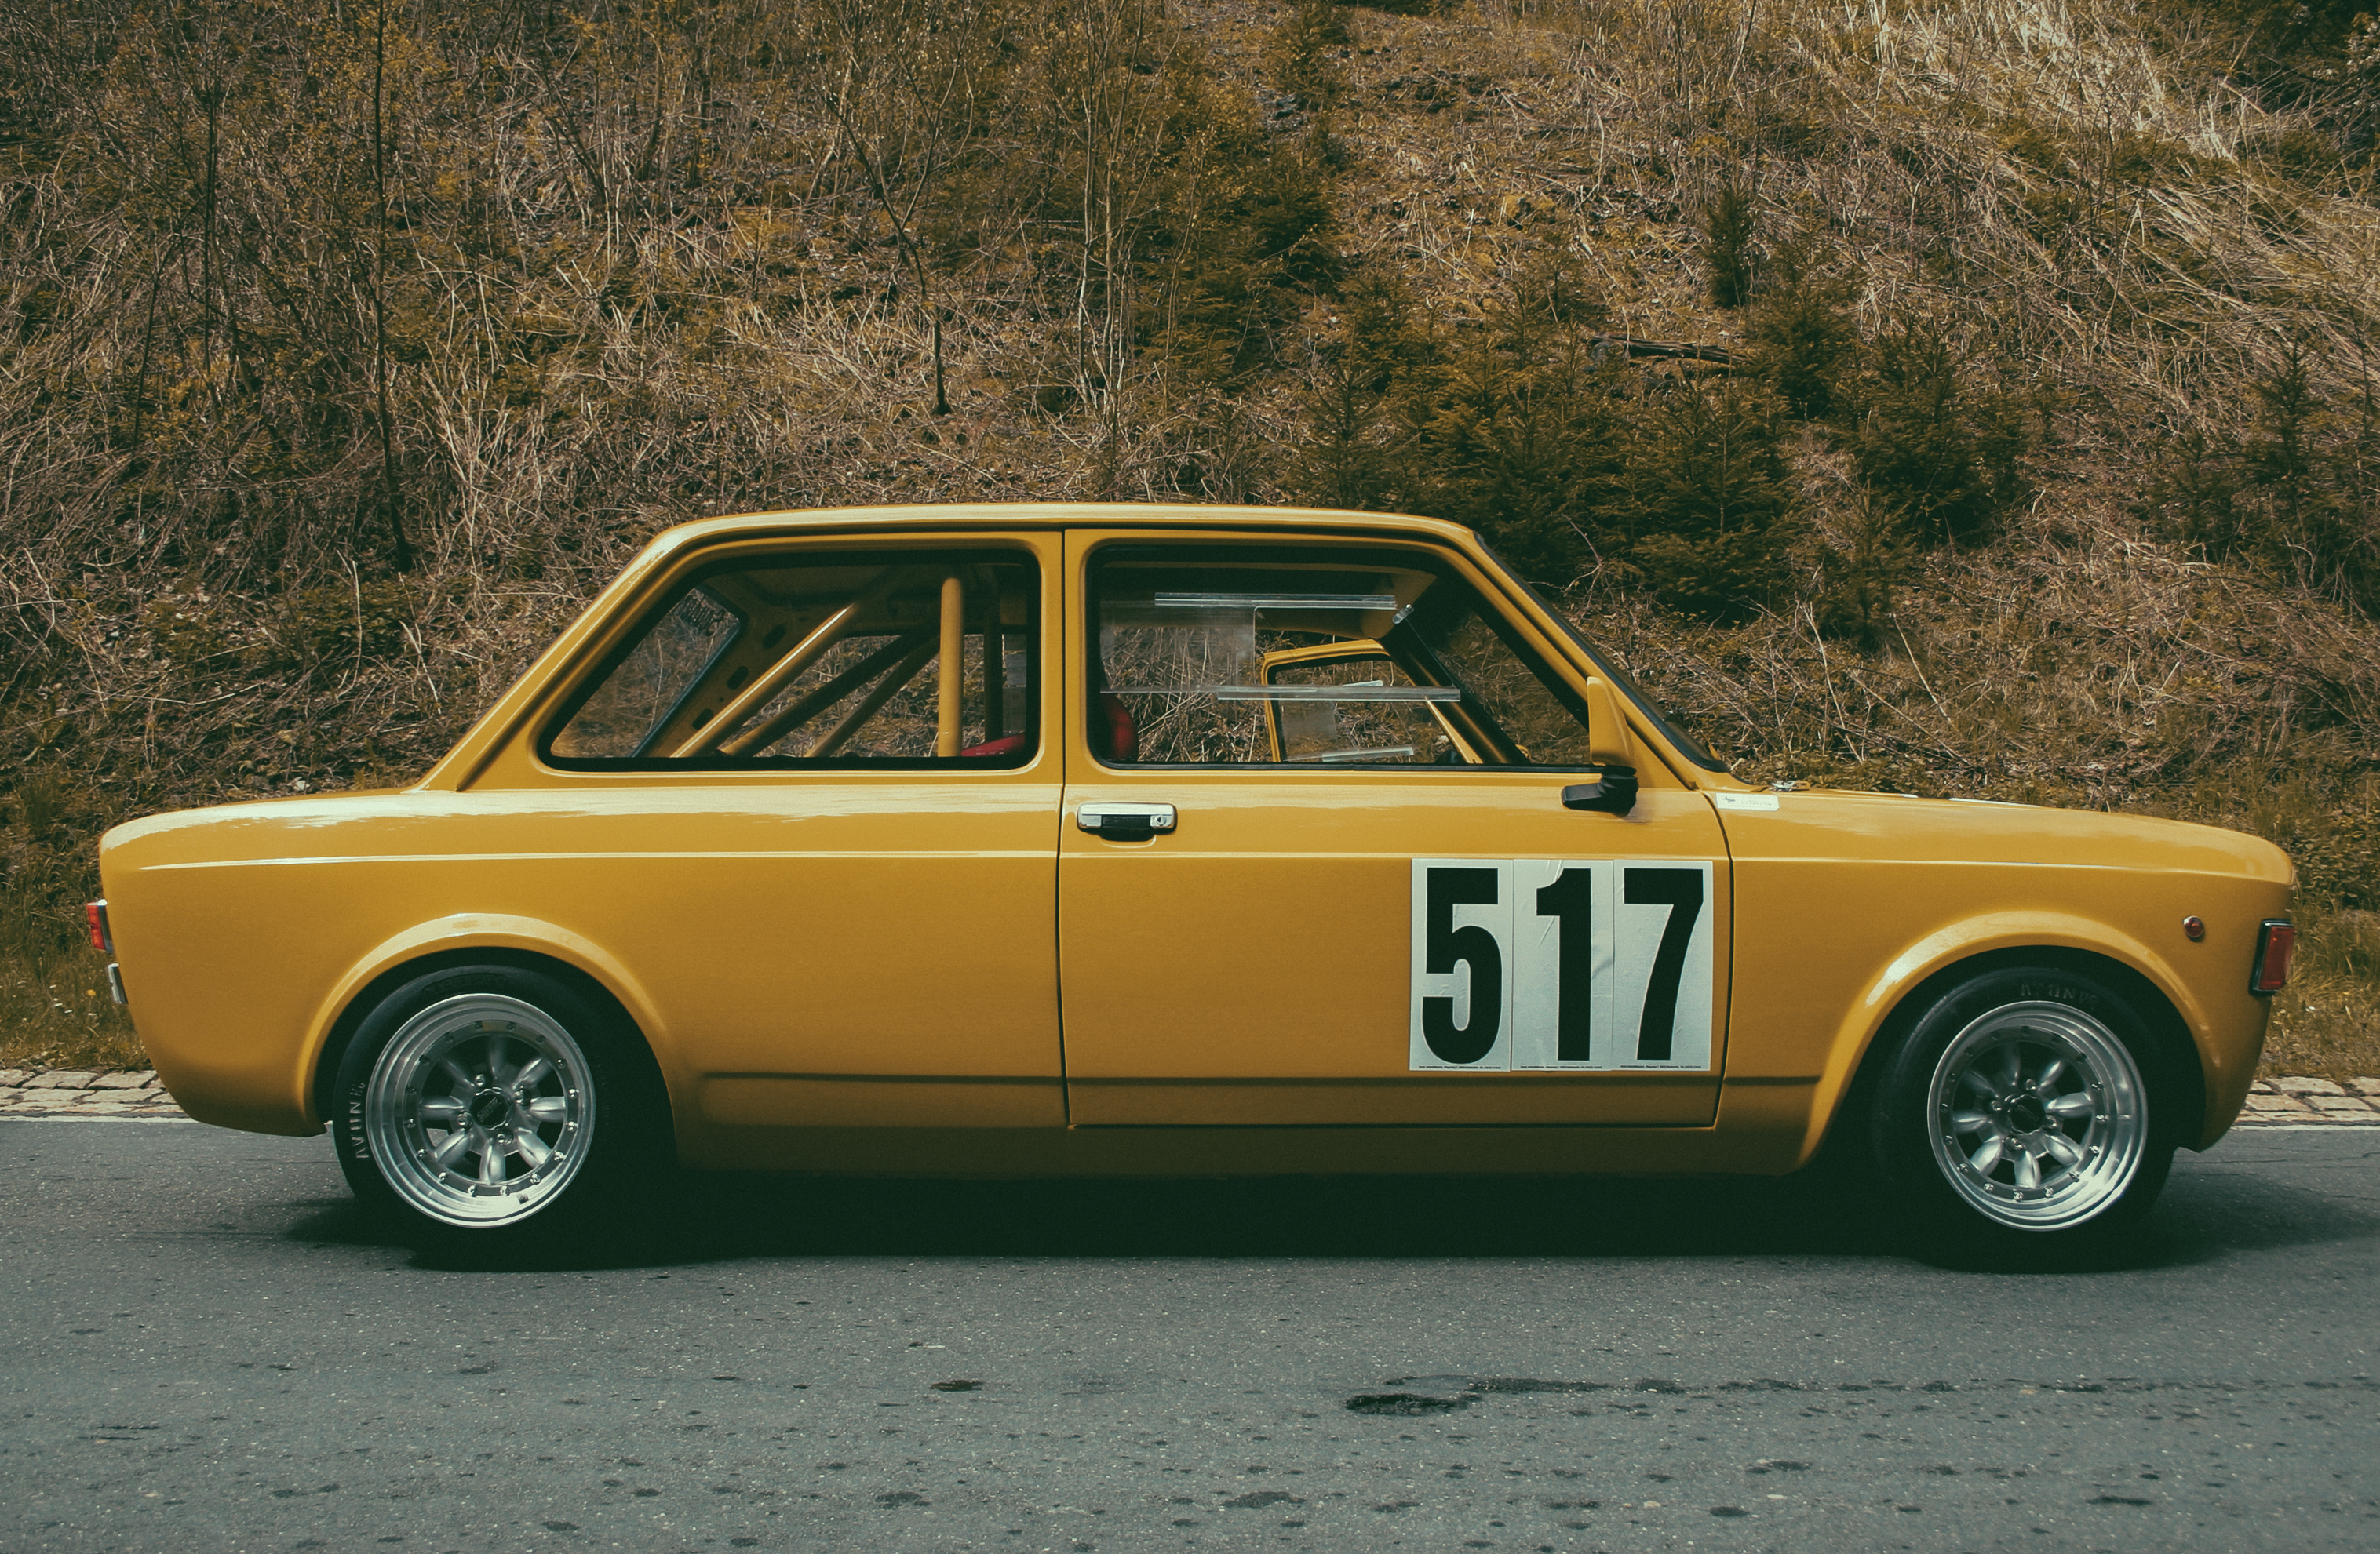
car, vintage, antique, automobile, retro, vehicle, sedan, oldtimer, classic, v8, land vehicle, automobile make, family car, executive car, subcompact car